Tamil television drama

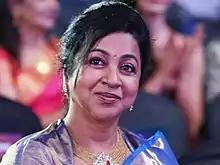
Radhika Sarathkumar is popular from the series "Chithi", "Annamalai", "Selvi", "Arasi", "Chellamay" and "Vaani Rani".

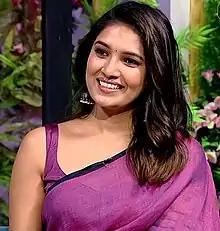
Vani Bhojan is popular from the series Deivamagal.

In the 2000s, it become customary to cast popular Kollywood Actors mostly Actress in series. Initially, this generated mixed reactions. It has been the normal in the Tamil television industry for actresses who initially played heroines in Kollywood films to get after married acting in Television serials such as Radhika Sarathkumar, Khushbu, Devayani, Ramya Krishnan, Meena, Mounika, Kutty Padmini, Gautami, Sukanya, Sri Priya, Kausalya, Ranjitha, Sanghavi, Archana, Nalini, Nirosha and Sonia Agarwal. Also, if an actress acts in a TV series, she has lost her name as a film actress (Big Screen) and some criticized her as a small screen actress. Also differences between small screen and big screen were seen in 2000s.